Viking raids in the Rhineland

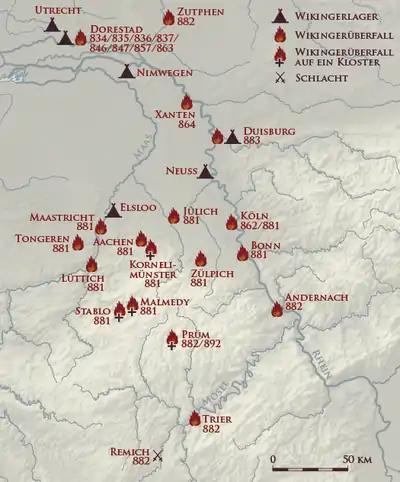
Overview map of the Viking raids in the Rhineland. Key: "Wikingerlager" = "Viking camp", "Wikingerüberfall" = "Viking raid", "Wikingerüberfall auf ein Kloster" = "Viking raid on a monastery", "Schlacht" = "battle"

The Viking raids in the Rhineland were part of a series of invasions of Francia by the Vikings that took place during the final decades of the 9th century. From the Rhineland, which can be regarded as the nucleus of Frankish culture, the Franks had previously conquered almost the whole of Central Europe and established a great empire.